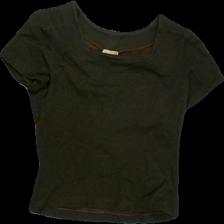
View: front
Type: T-shirt
Category: Ladies
Brand: Not in the list
Brand text on label: Jersey modeller
Colors: Brown
Material: 77% wool, 23% acrylic
Cut: Tight
Size: 38
Season: Summer
Smell: Minor
Price range: 50-100
Recommended usage: Reuse
Comment: Vintage